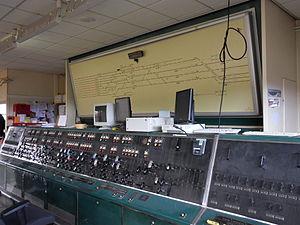
Gare de Dijon-Ville, France. L'ancien poste 2 de type néoclassique à leviers d'itinéraires quelques jours avant sa fin de fonctionnement
La gare de Dijon-Ville est une gare ferroviaire française de la ligne de Paris-Lyon à Marseille-Saint-Charles et d'une étoile ferroviaire comprenant plusieurs lignes. Dite aussi Gare Foch, elle est la gare principale de la ville de Dijon, dans le département de la Côte-d'Or, en région Bourgogne-Franche-Comté. La gare secondaire de Dijon-Porte-Neuve est située sur la ligne de Dijon-Ville à Is-sur-Tille.
La ligne de Paris-Lyon à Marseille-Saint-Charles, appelée aussi « Ligne PLM » d'après le sigle de l'ancienne Compagnie des chemins de fer de Paris à Lyon et à la Méditerranée, ou encore « artère impériale » ou « ligne impériale » parce qu'elle fut empruntée par Napoléon III, est une ligne de chemin de fer de 863 km reliant les trois premières agglomérations urbaines françaises : Paris, Lyon et Marseille. Exploitée depuis 1857 par le PLM, puis après 1938 par la SNCF, elle est l'artère maîtresse du réseau ferroviaire français. Elle traverse quatre régions : Île-de-France, Bourgogne-Franche-Comté, Auvergne-Rhône-Alpes et Provence-Alpes-Côte d'Azur.